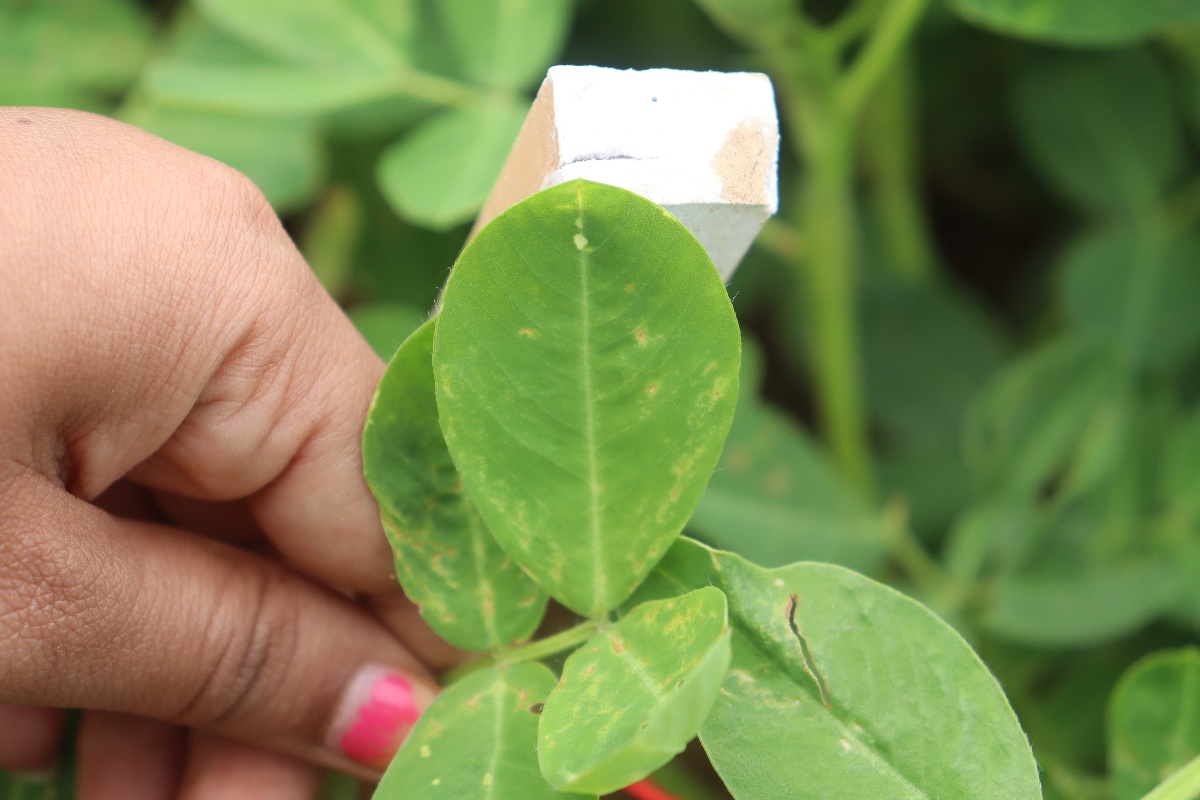
Label: healthy leaf